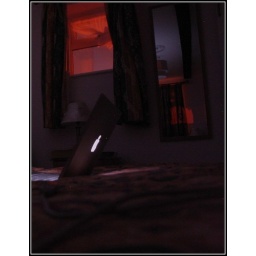
red light in the hotel window